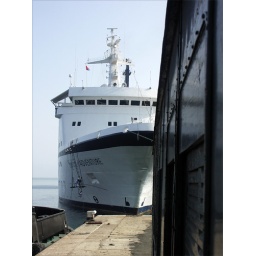
Cruise ship and railway train in port at Massawa, Eritrea